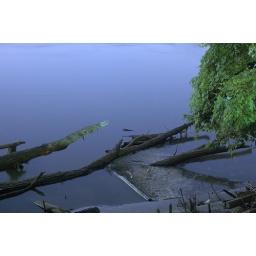
Night view of the Missouri River, in Saint Charles, Missouri, USA - tree trunks in river